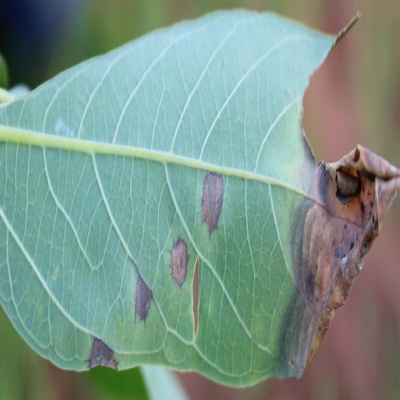
Crop: Cassava
Condition: bacterial blight